List of female action heroes and villains

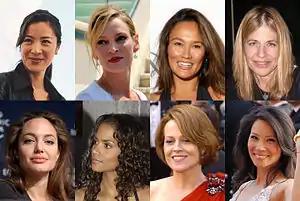
A montage of actresses who have played female action heroes.From top left: Michelle Yeoh, Uma Thurman, Tia Carrere, Linda Hamilton, Angelina Jolie, Halle Berry, Sigourney Weaver, and Lucy Liu.

The following is a list of female action heroes and villains who appear in action films, television shows, comic books, and video games and who are "thrust into a series of challenges requiring physical feats, extended fights, extensive stunts and frenetic chases."